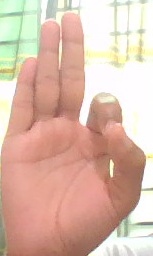
ASL sign: F